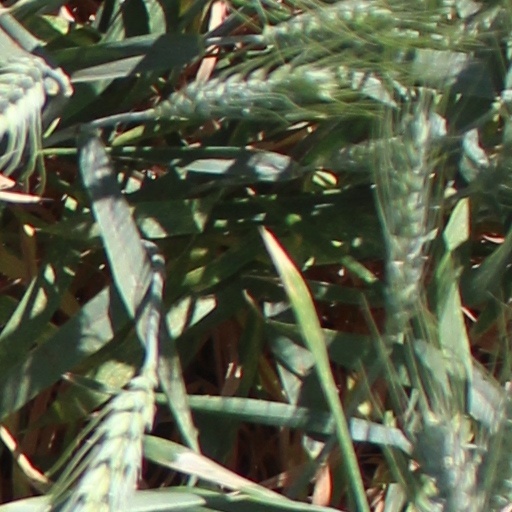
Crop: wheat